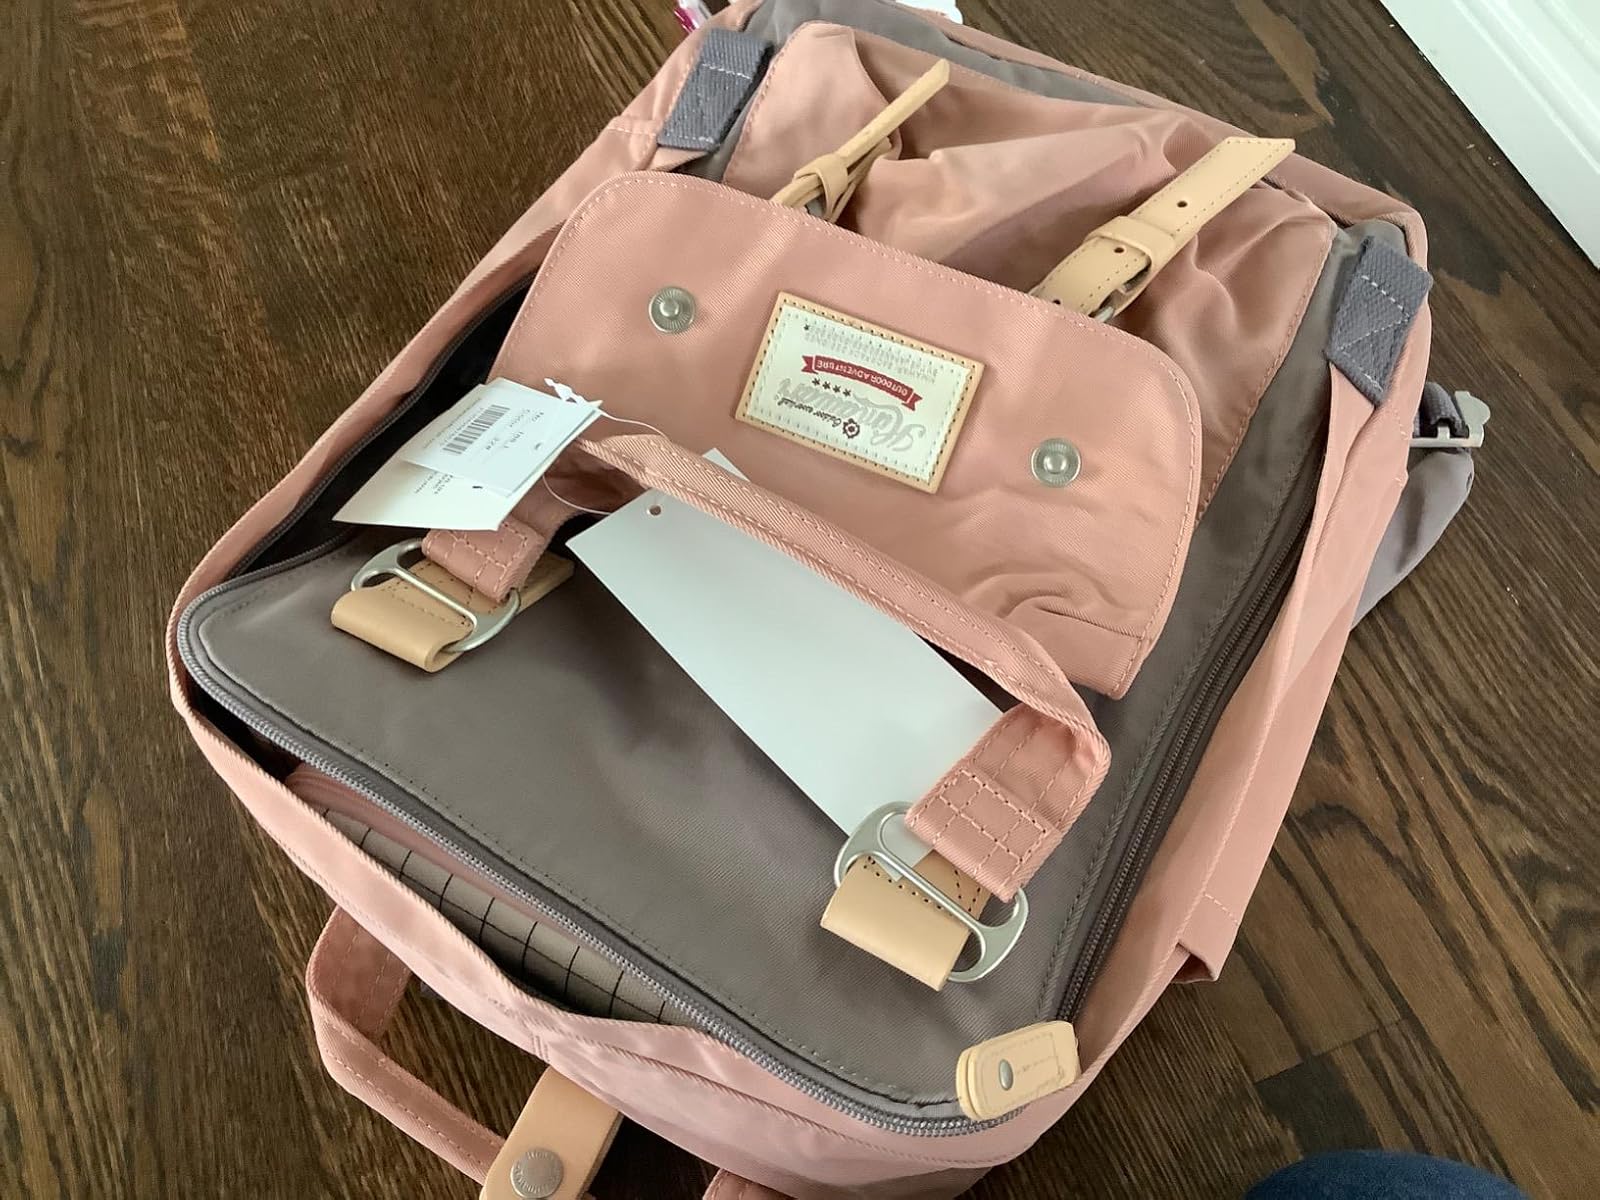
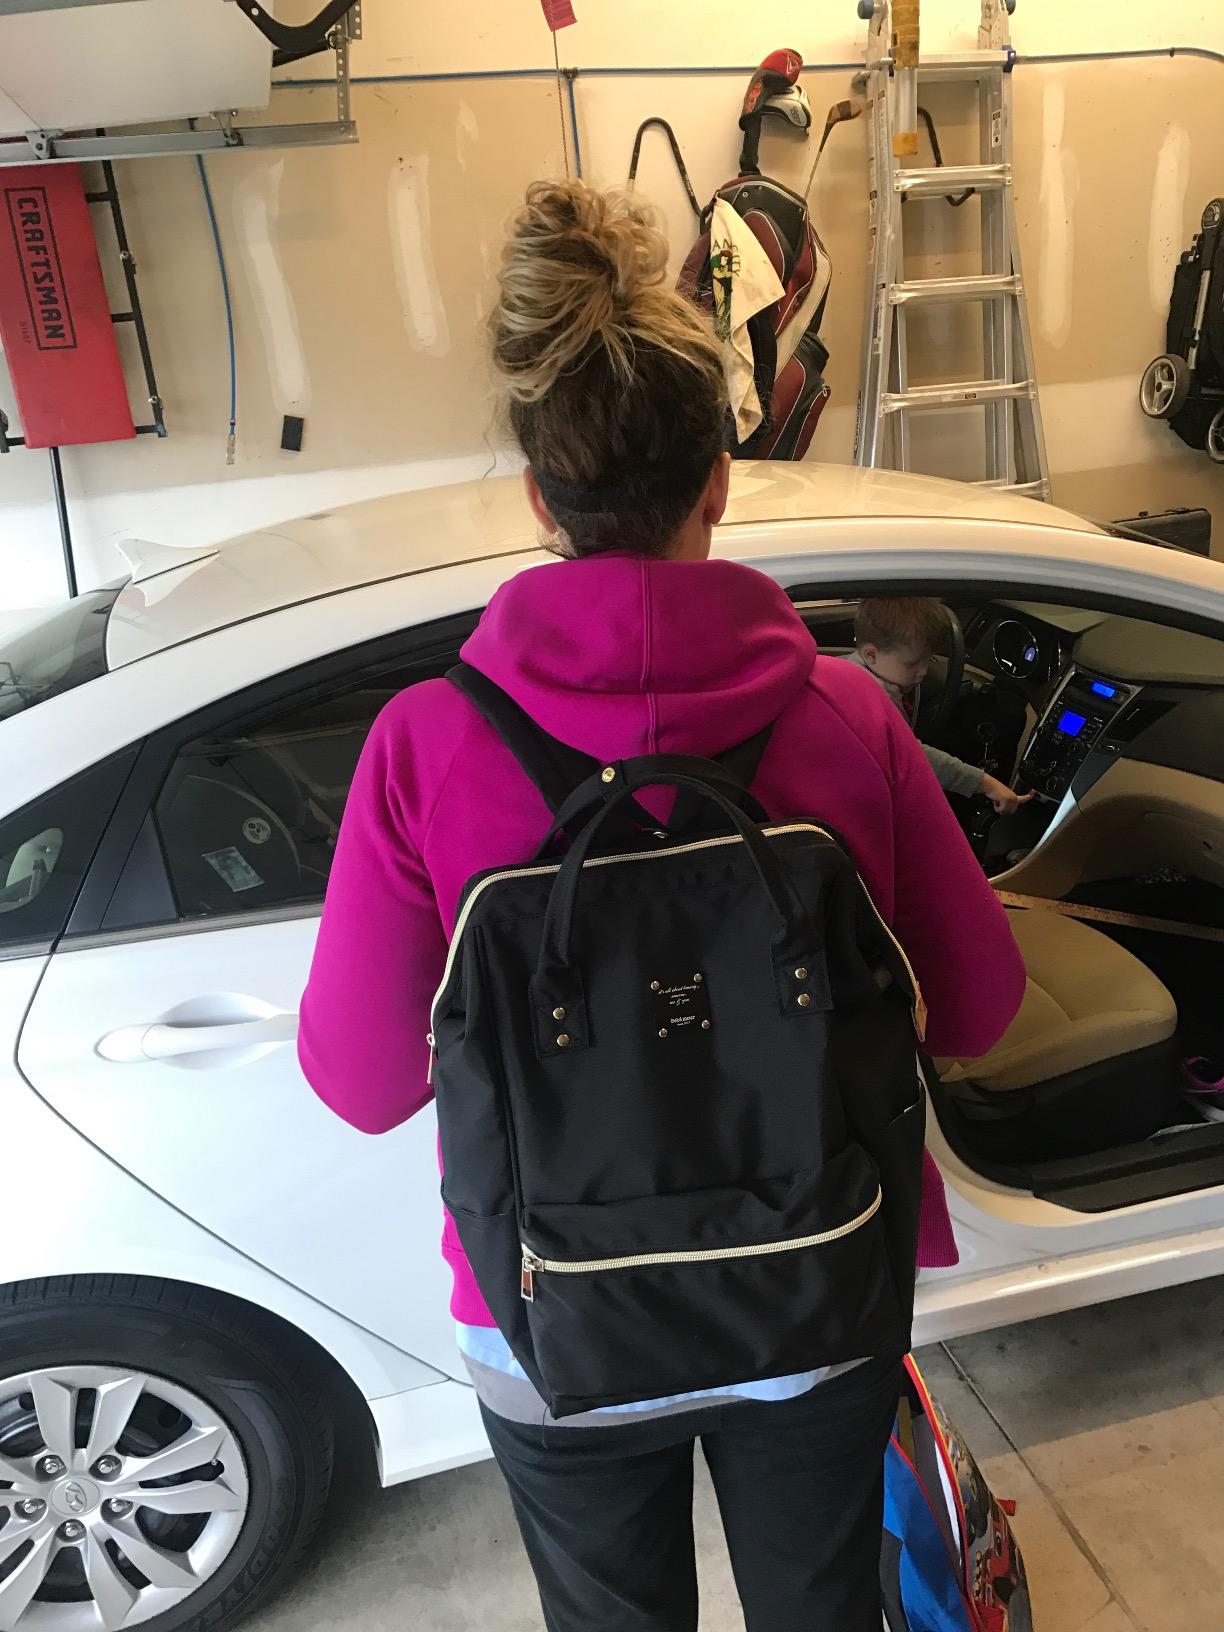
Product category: bag
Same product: no